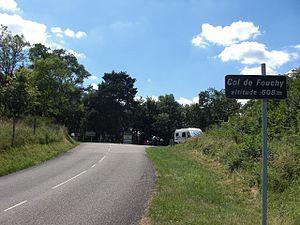
Le rocher du Coucou fait partie du massif de l'Altenberg et est situé à 856 mètres d'altitude sur le territoire de la commune de Neubois. C'est un sommet qui est visible de très loin. Sur l'un des contreforts, à proximité se trouve le château du Frankenbourg. Sur ce sommet on aperçoit un relais de télévision et de radiodiffusion appartenant à Télédiffusion de France qui « arrose » la région de Sélestat, le Val de Villé et le Val de Lièpvre.